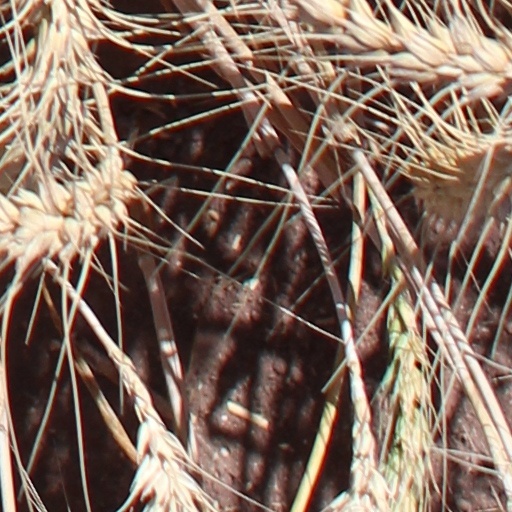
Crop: wheat